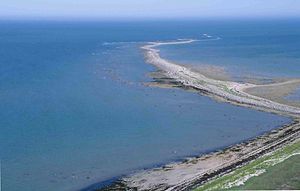
Wapusk National Park
Cape Churchill om sommeren
"Wapusk National Park er Canada's 37. nationalpark, oprettet i 1996. Den ligger 45 kilometer syd for byen Churchill i den nordøstlige del af provinsen Manitoba i Canada, ved bredden af Hudson Bay. Parken blev oprettet i 1996 og omfatter et areal på 11.475 kvadratkilometer. Særligt kendt er parken for den rige forekomst af isbjørne, og wapusk betyder på creesproget ""hvid bjørn"". Det er et af de vildeste og mest afsidesliggende canadiske landskaber.